Vuse

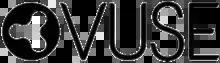
Former logo until 2021

In 2016, R.J. Reynolds Vapor introduced the Vuse Vibe e-cigarette, featuring more liquid and a larger battery compared to the previous Vuse Solo. In 2017, British American Tobacco (BAT) purchased Reynolds American Inc. (RAI), effectively putting the Vuse brand under the control of BAT, who were already marketing a line of e-cigarettes named Vype outside the United States. BAT and RAI were already collaborating on vapor products for over a year before the parent company acquisitions.